2016 Quetta Gladiators season

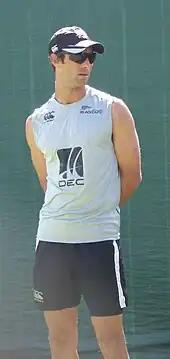
Grant Elliott was exceptional with the ball by taking 11 wickets in 6 matches

The Gladiators started their campaign with comfortable wins over Islamabad United and Karachi Kings before edging past Peshawar Zalmi in a closely fought match that went down to the last over. However, the team's campaign suffered a setback in the match against Lahore Qalandars where they were comprehensively beaten by 63 runs as the Gladiator's imploded in the second highest run chase of the tournament (195 runs) after (202 runs) was imploded on Gladiator's by Qalandars again.